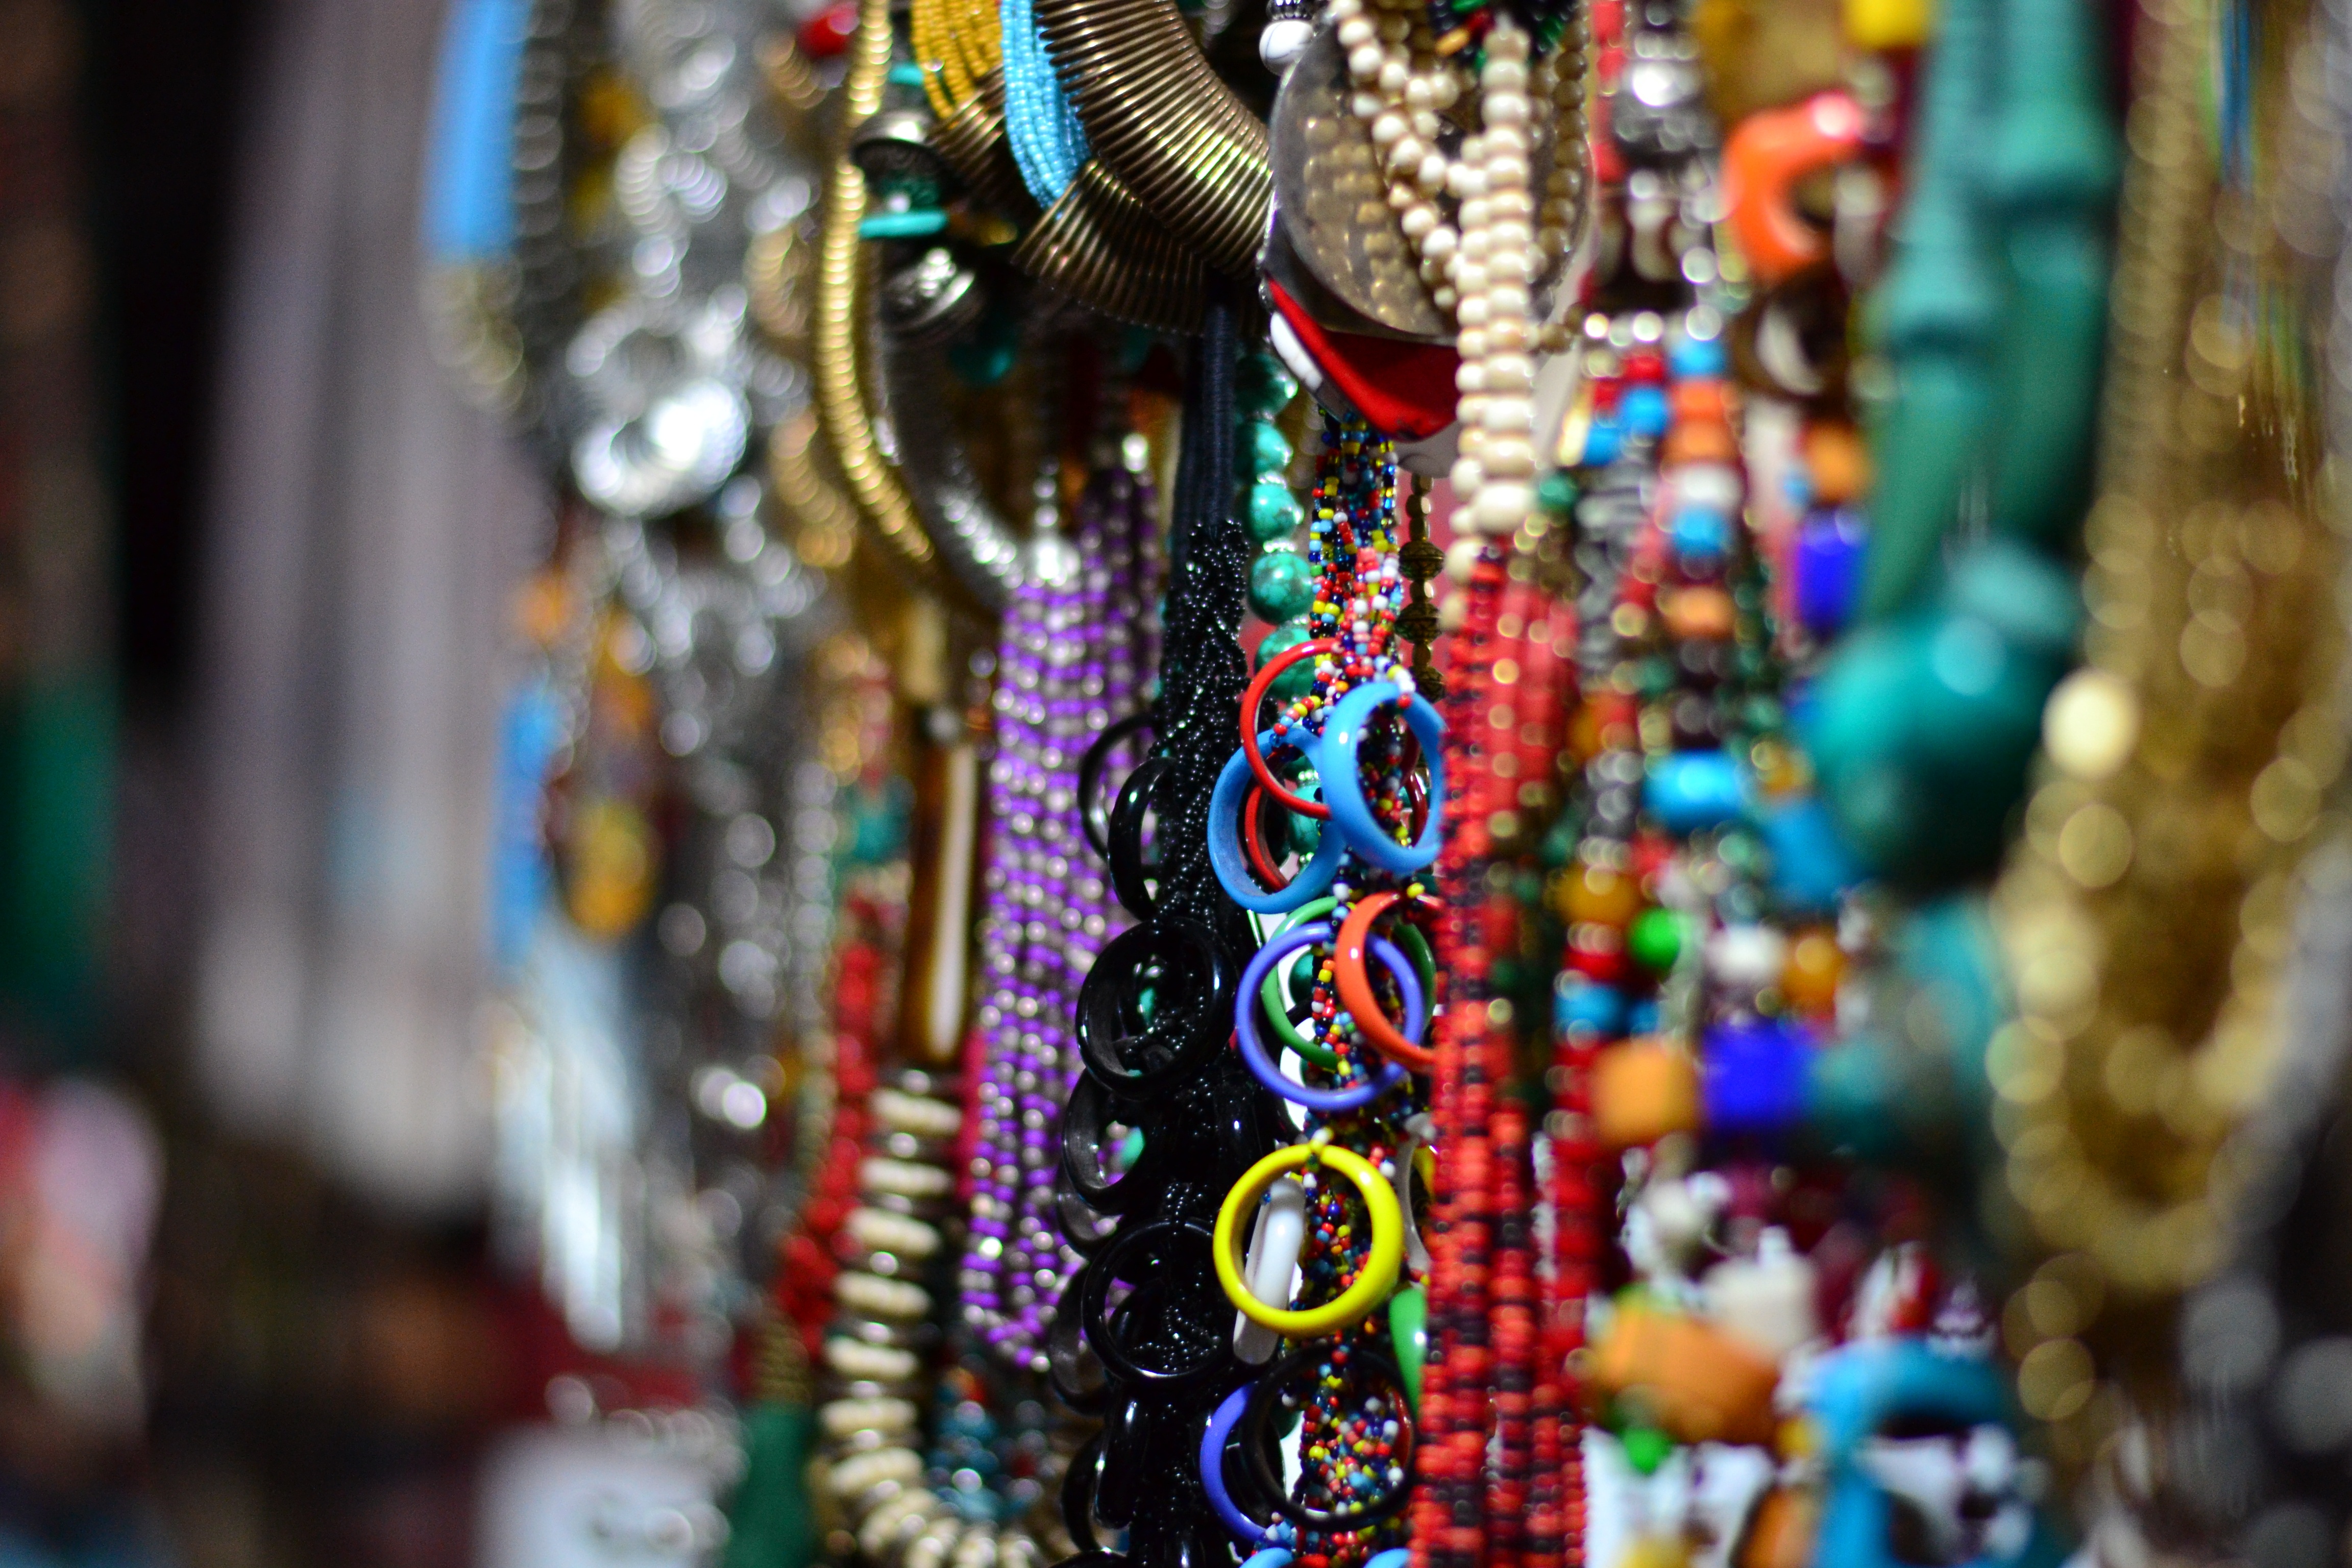
city, gift, color, bazaar, market, shopping, colorful, jewelry, public space, festival, temple, style, tradition, beads, necklaces, accessory, human settlement